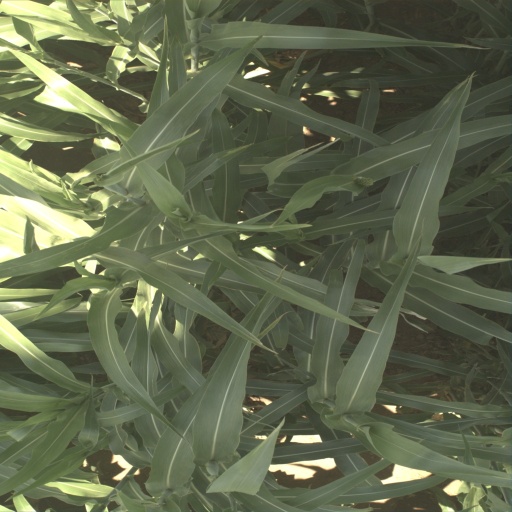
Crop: sorghum